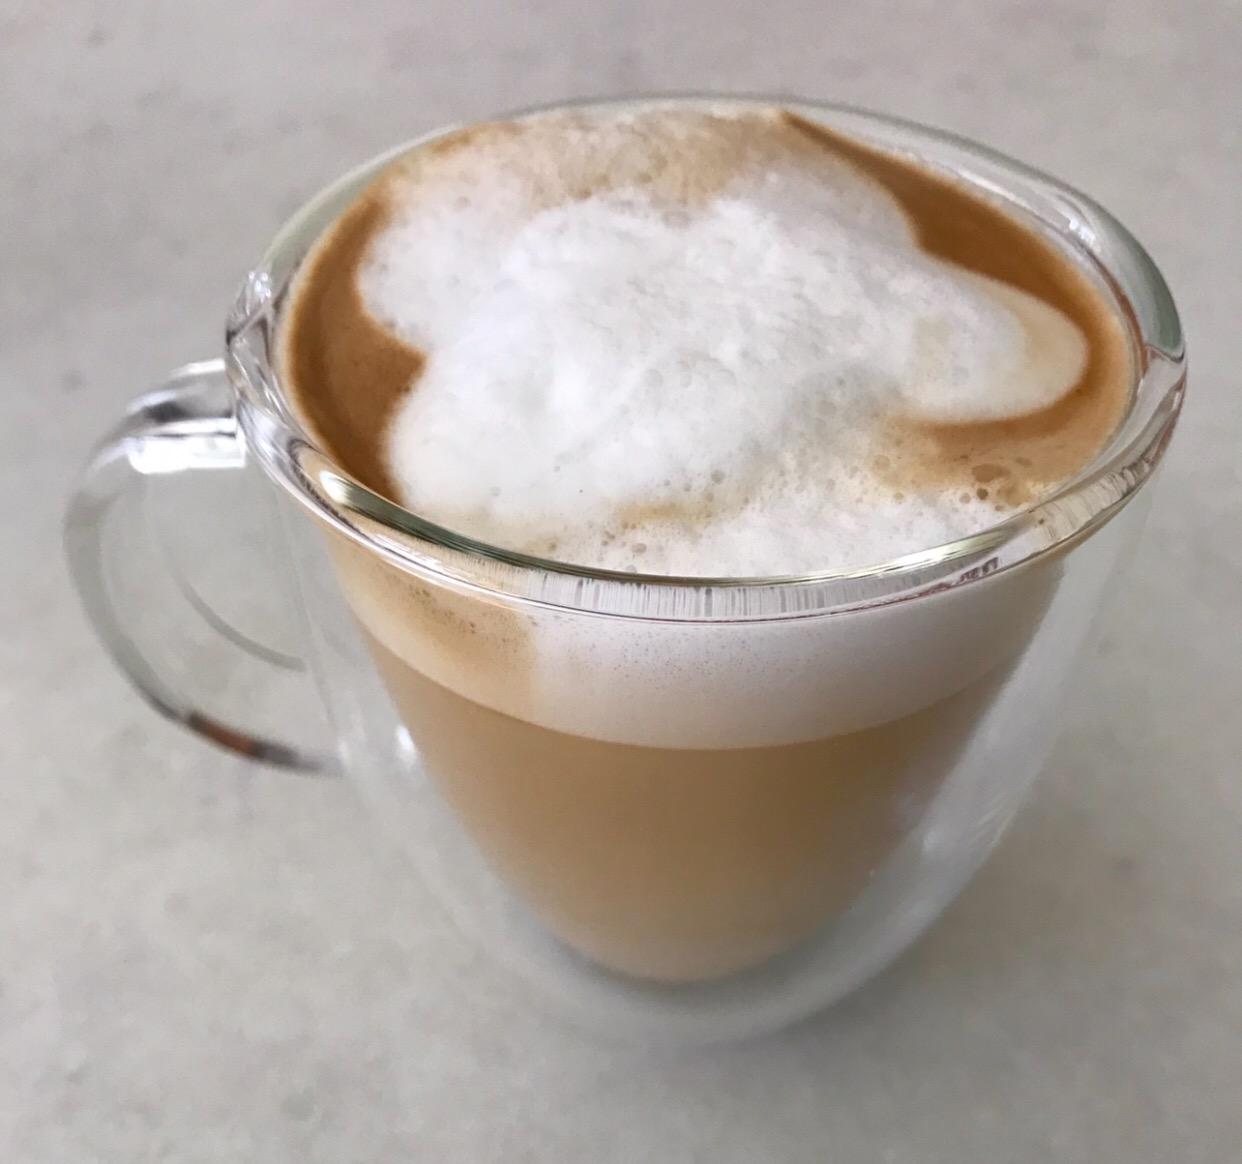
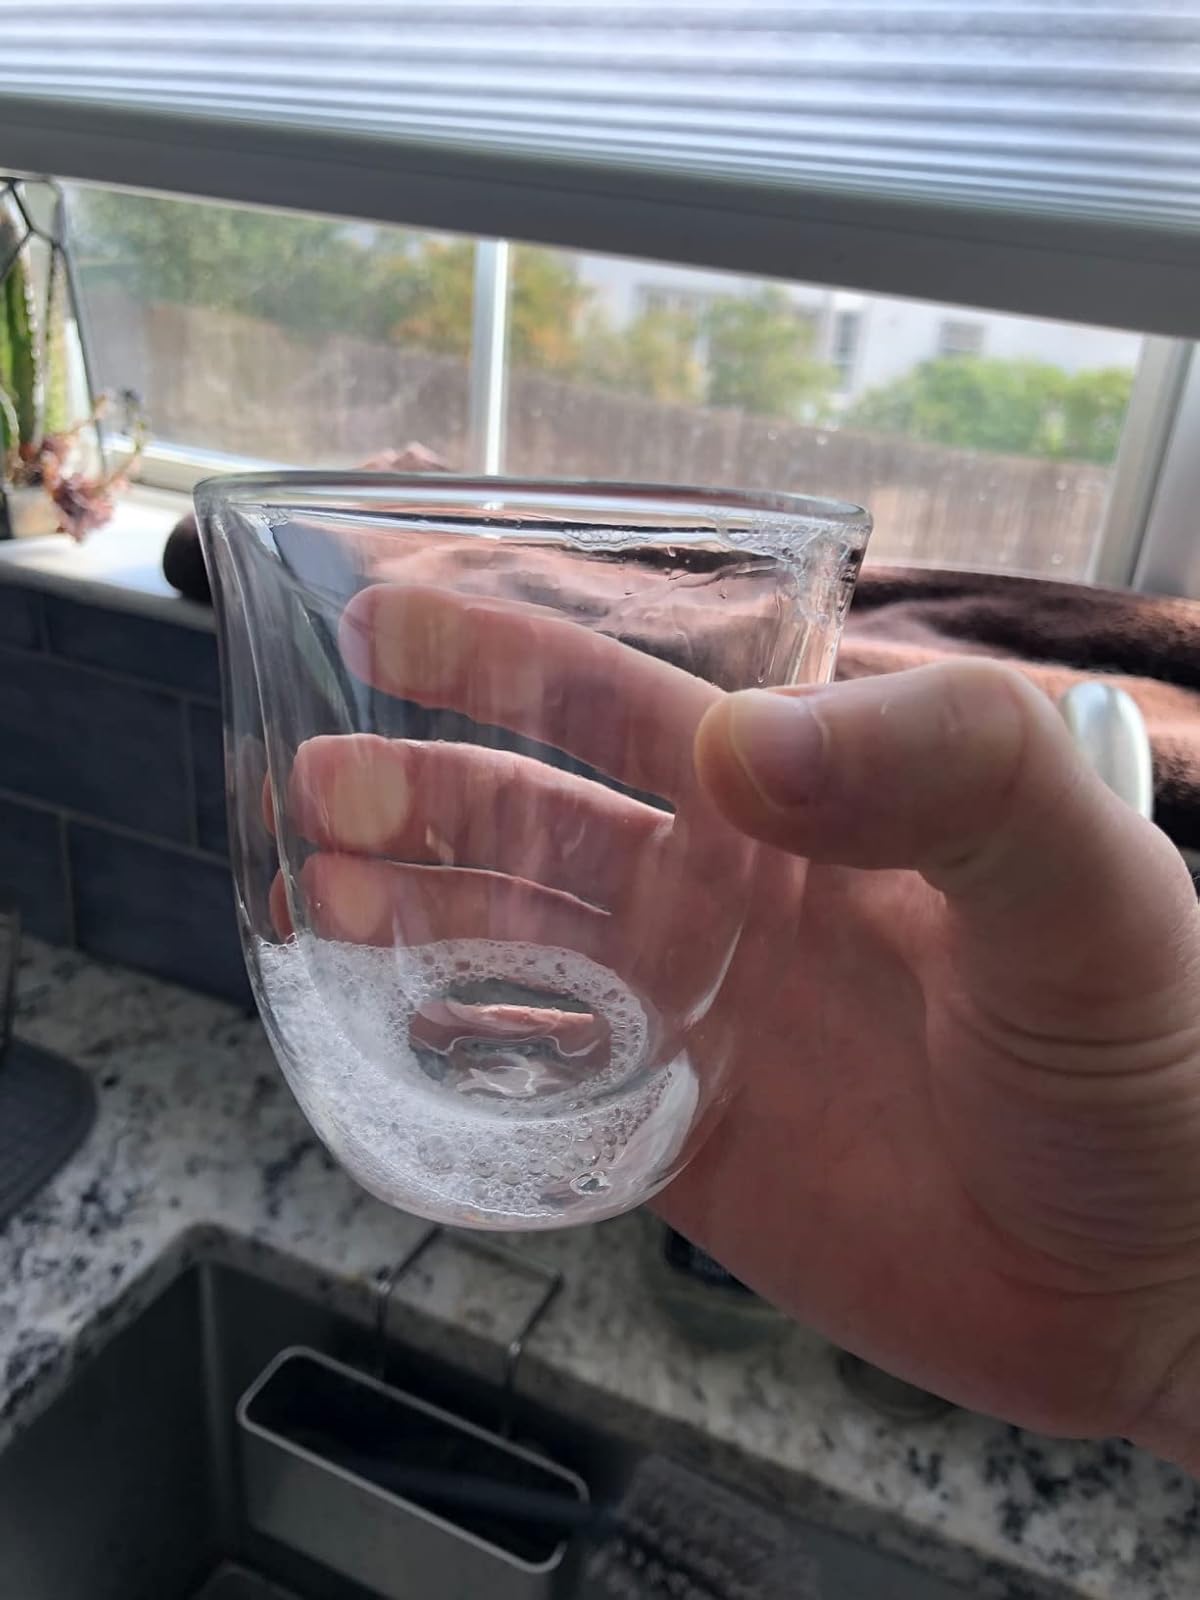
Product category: items_mug
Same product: no